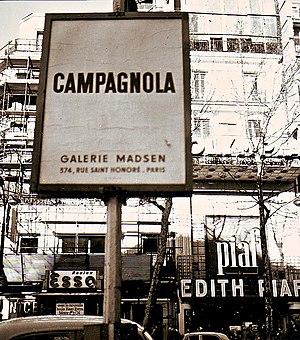
Affiche de l'exposition des oeuvres d'Enrico Campagnola à l'Olympia Paris en 1962.
Enrico Campagnola est un sculpteur devenu peintre. Il est né le 1ᵉʳ août 1911, de parents vénitiens et est mort le 27 mars 1984 à Besançon.